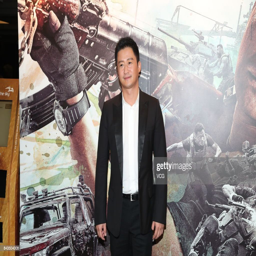
martial artist attends the premiere .